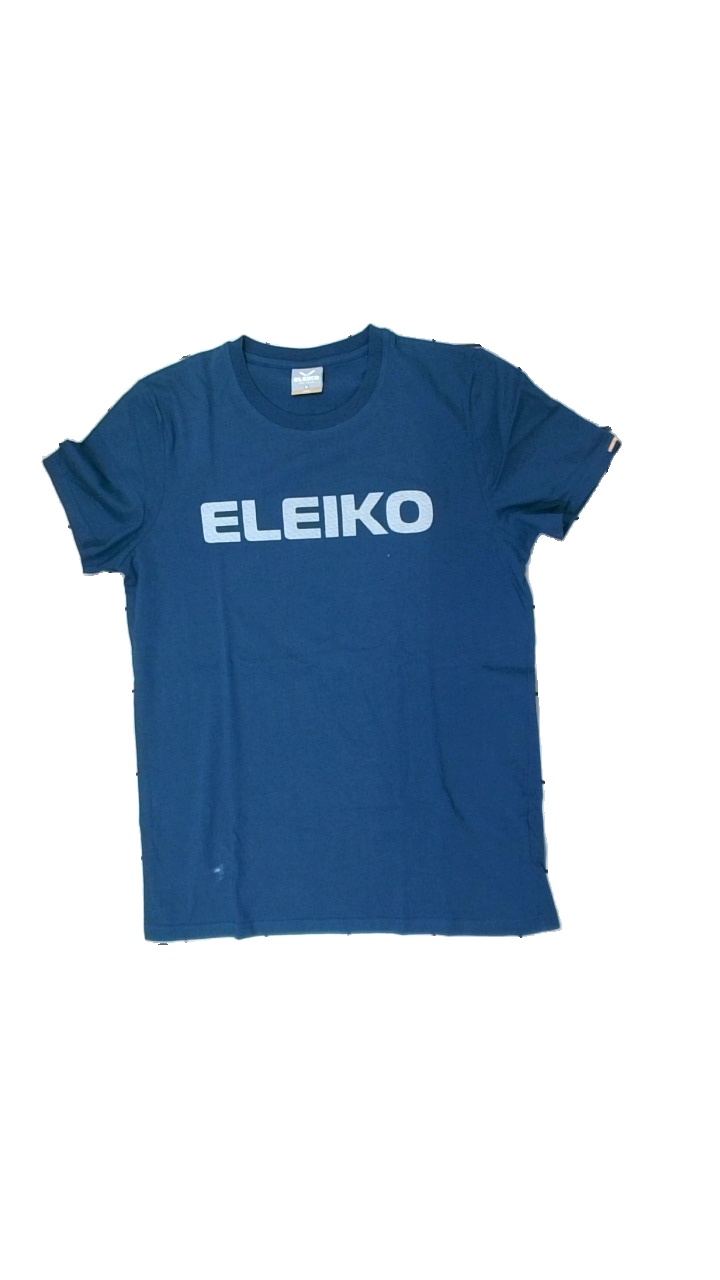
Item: T-shirt (Men)
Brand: Eliko
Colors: Blue
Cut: Regular
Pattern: Logo print
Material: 62% Cotton 38% Polyester
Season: All
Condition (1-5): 2
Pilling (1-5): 5
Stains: major
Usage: Export
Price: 50-100